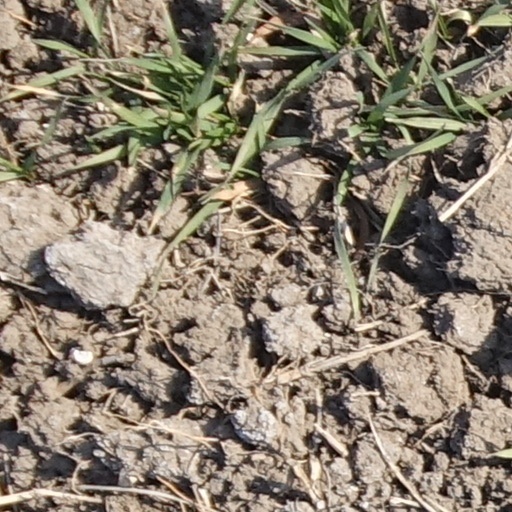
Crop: wheat